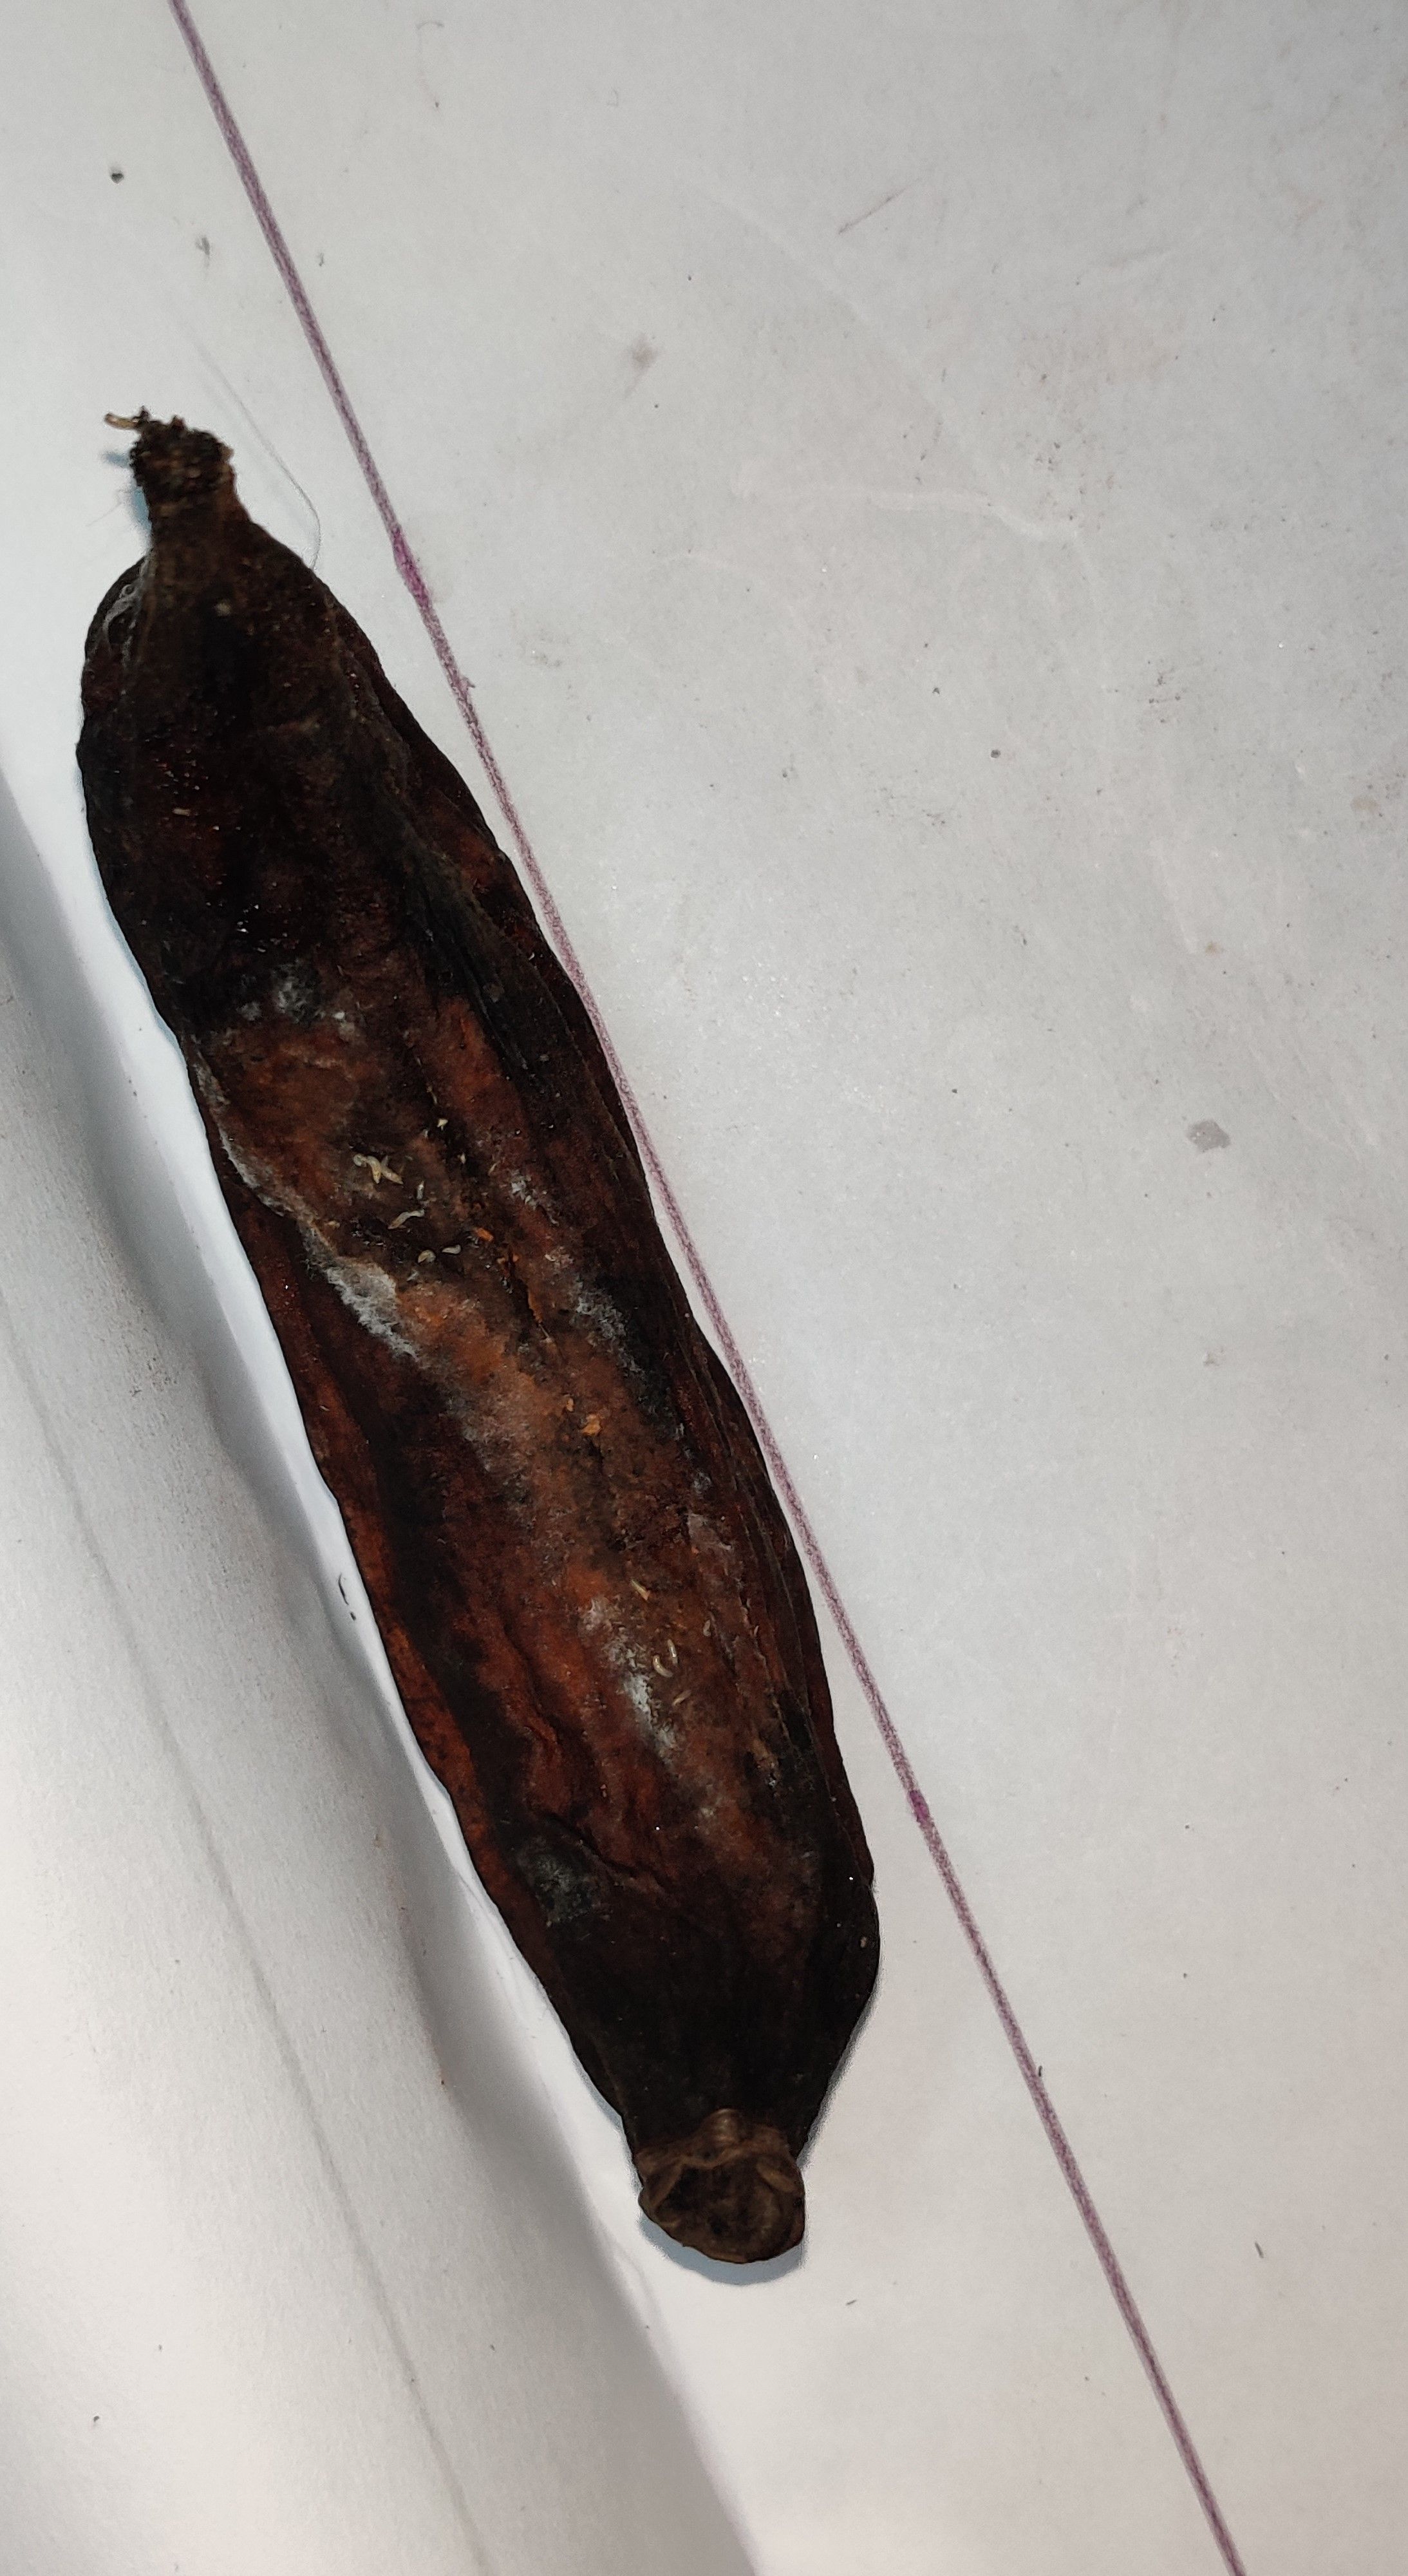
Fruit: banana
Grade: 3rd-grade